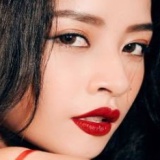
diễn viên Chi Pu